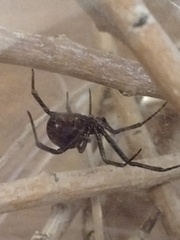
Species: Lactrodectus_hesperus